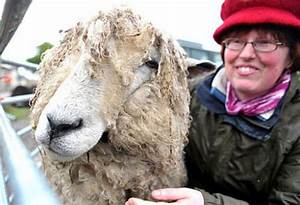
Label: sheep